Lupinus succulentus

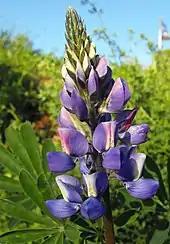

Lupinus succulentus is a species of lupine in the family "Fabaceae". It is known by the common names hollowleaf annual lupine, arroyo lupine, and succulent lupine.